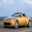
Label: automobile